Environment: real
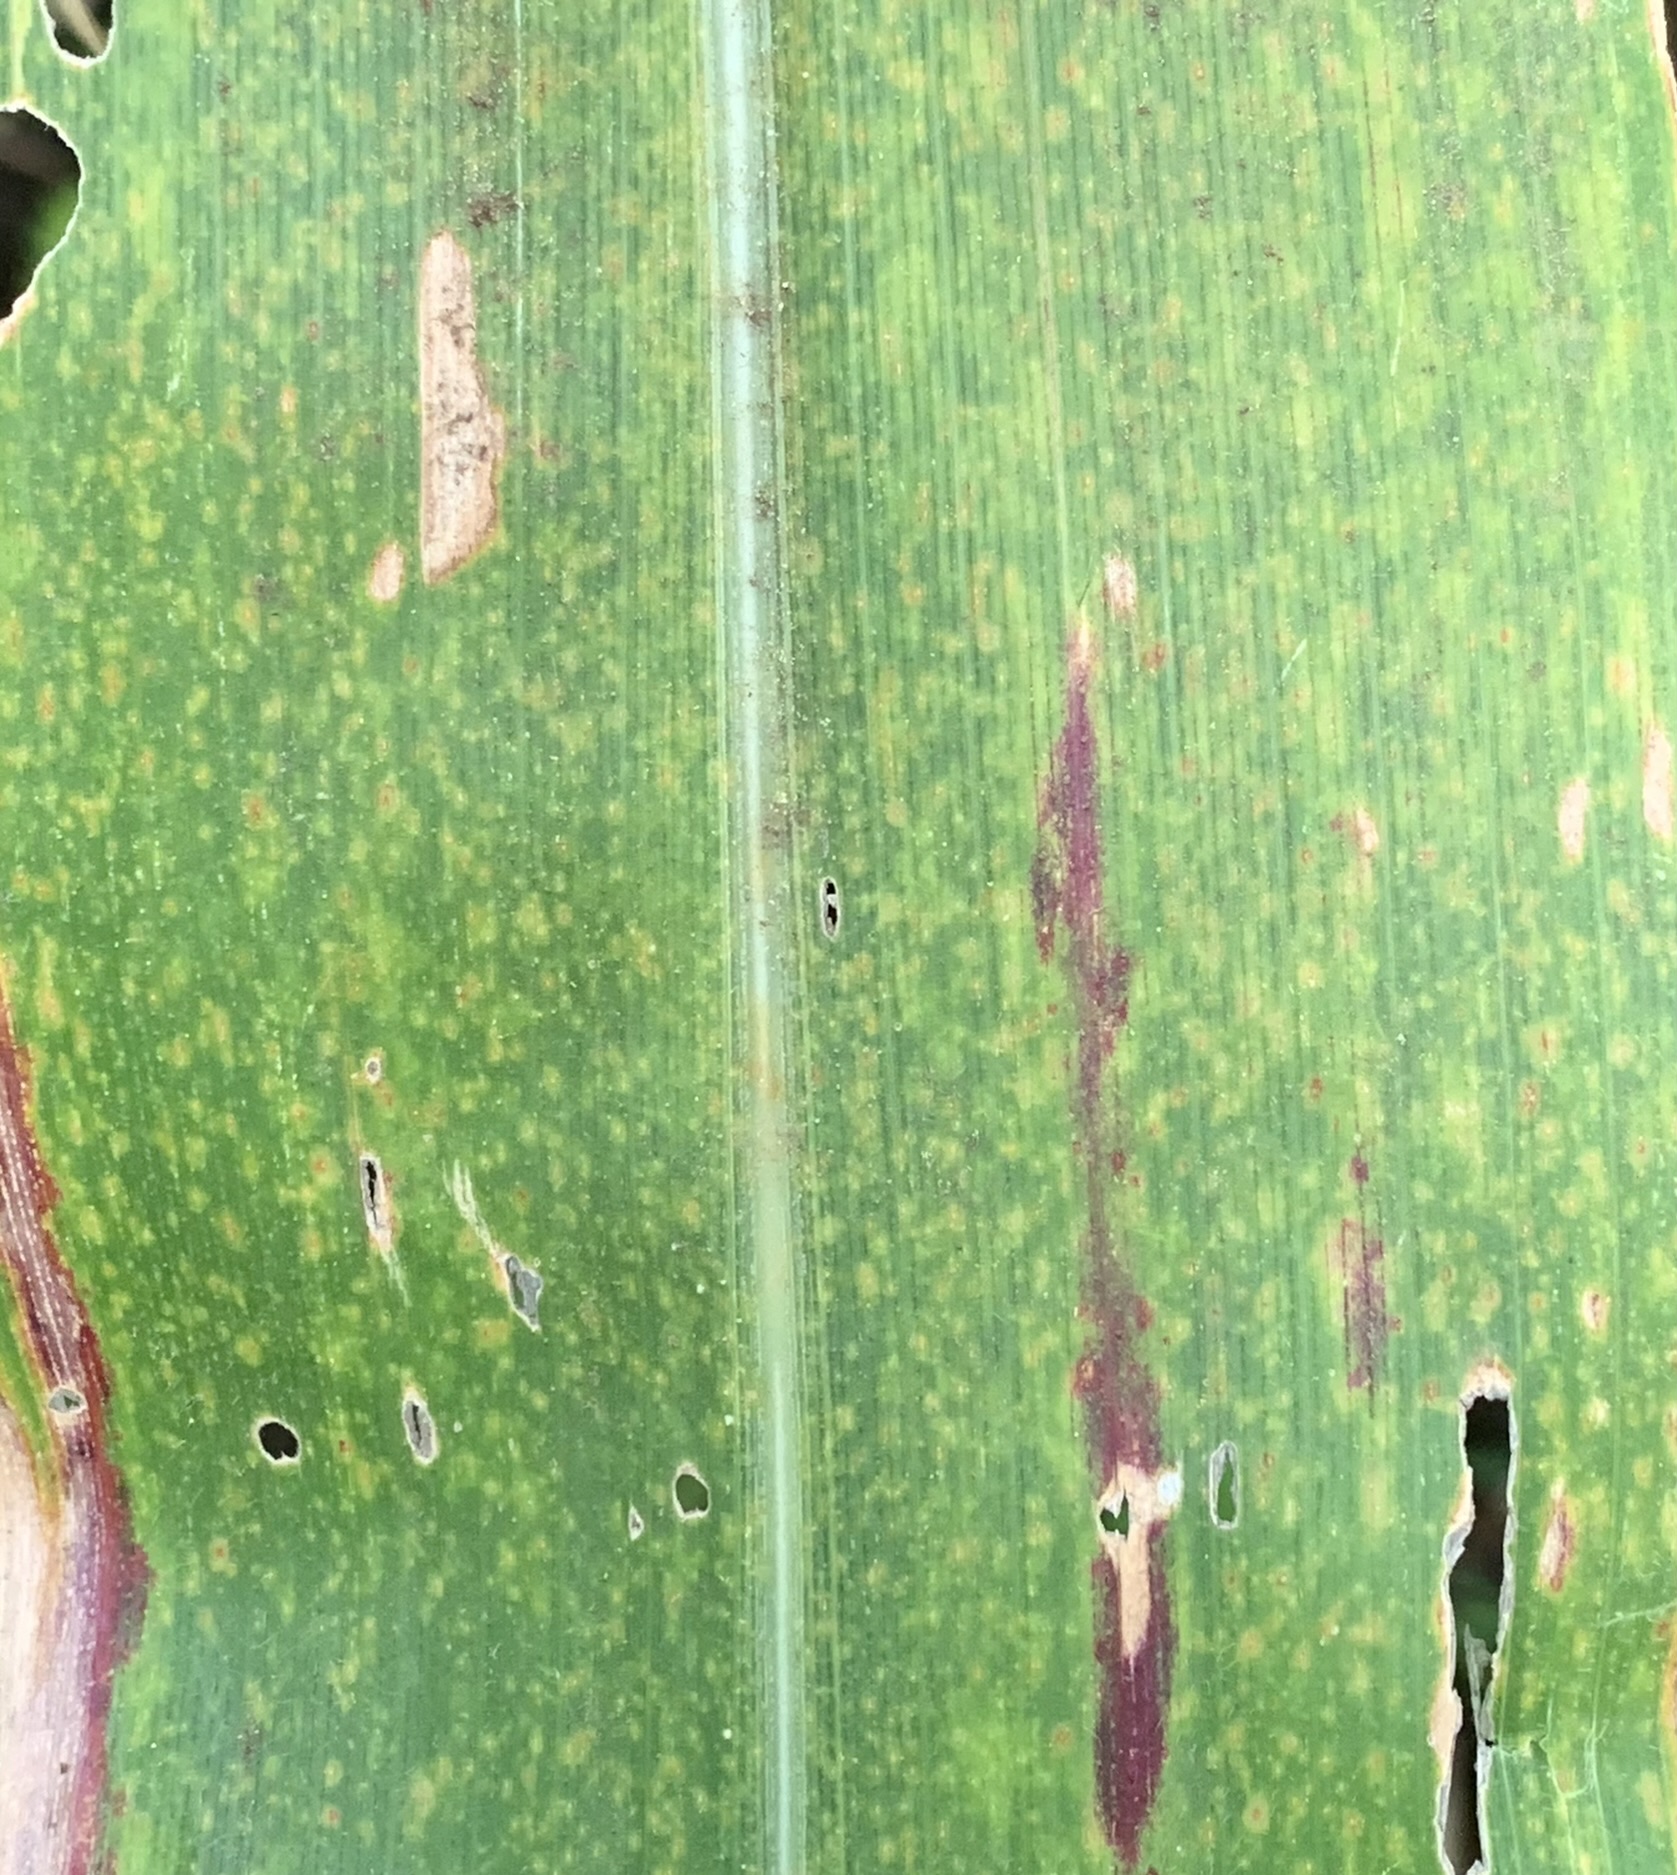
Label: lethal_necrosis